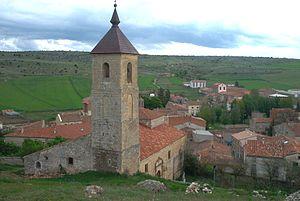
Maranchón est une commune d'Espagne de la province de Guadalajara dans la communauté autonome de Castille-La Manche.